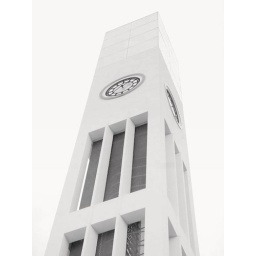
A view of the palmy clock tower in the Square